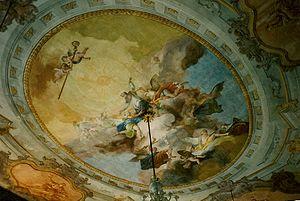
Francesco Zugno, né vers 1709 à Venise où il est mort en 1787, est un peintre italien du XVIIIᵉ siècle.